Virginia Senate

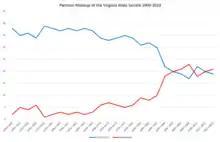
Partisan makeup of the Virginia State Senate, 1900–2019

The Senate of Virginia was created by the 1776 Constitution of Virginia, and originally consisted of twenty-four members. Along with the House of Delegates, the Senate comprised a new bicameral legislature designed to replace the colonial Virginia House of Burgesses, which formally dissolved on May 6, 1776. The Senate replaced the legislative functions of the appointed Virginia Council of State.